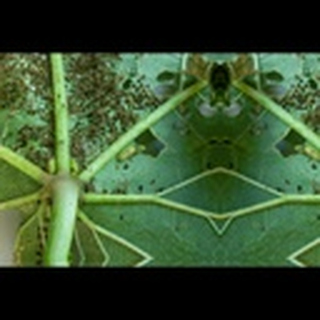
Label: cotton_aphids